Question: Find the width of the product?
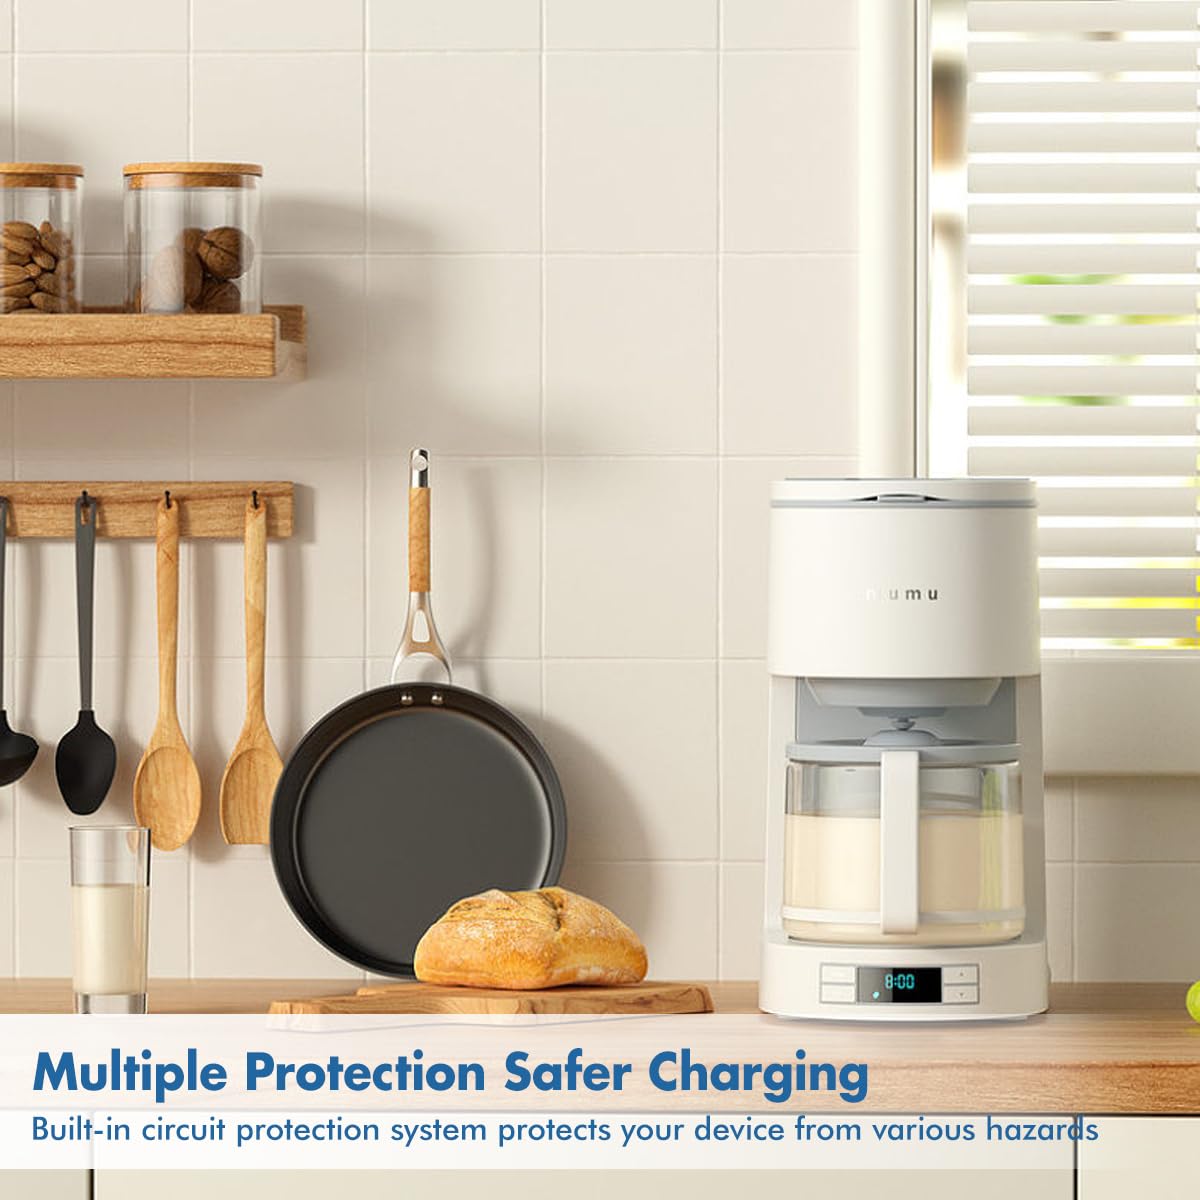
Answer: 8.0 inch